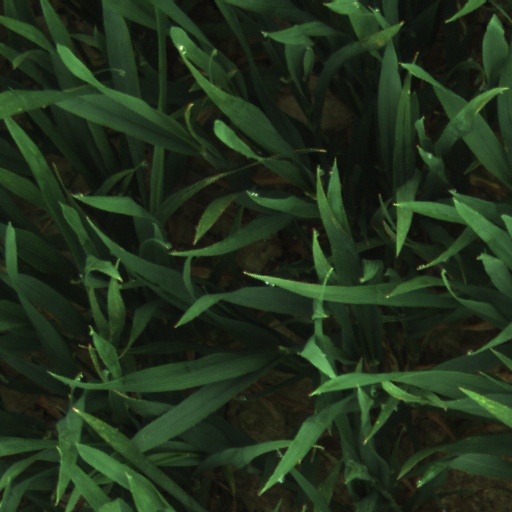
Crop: wheat